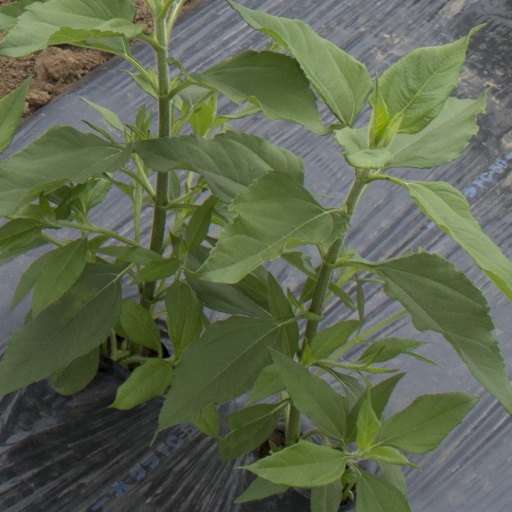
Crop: Jerusalem artichoke